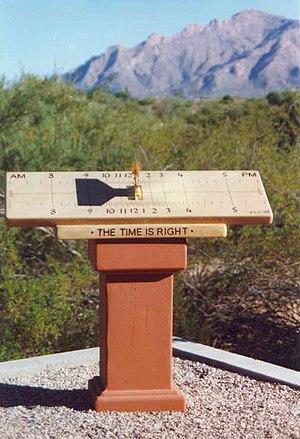
Un cadran polaire est un cadran solaire dont le style, parallèle à l'axe des pôles, est aussi parallèle à la table. Celle-ci est donc inclinée par rapport à l'horizontale, d'un angle égal à la latitude du lieu, et orientée perpendiculairement à la méridienne du lieu. Placé au pôle, le cadran polaire devient vertical. À l'équateur, il devient horizontal.